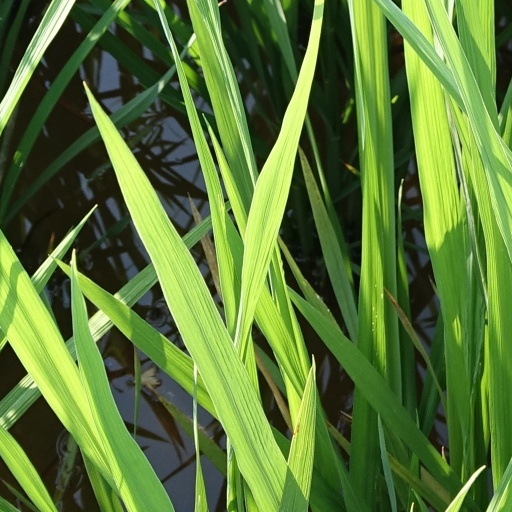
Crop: rice